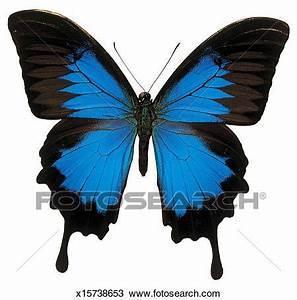
butterfly